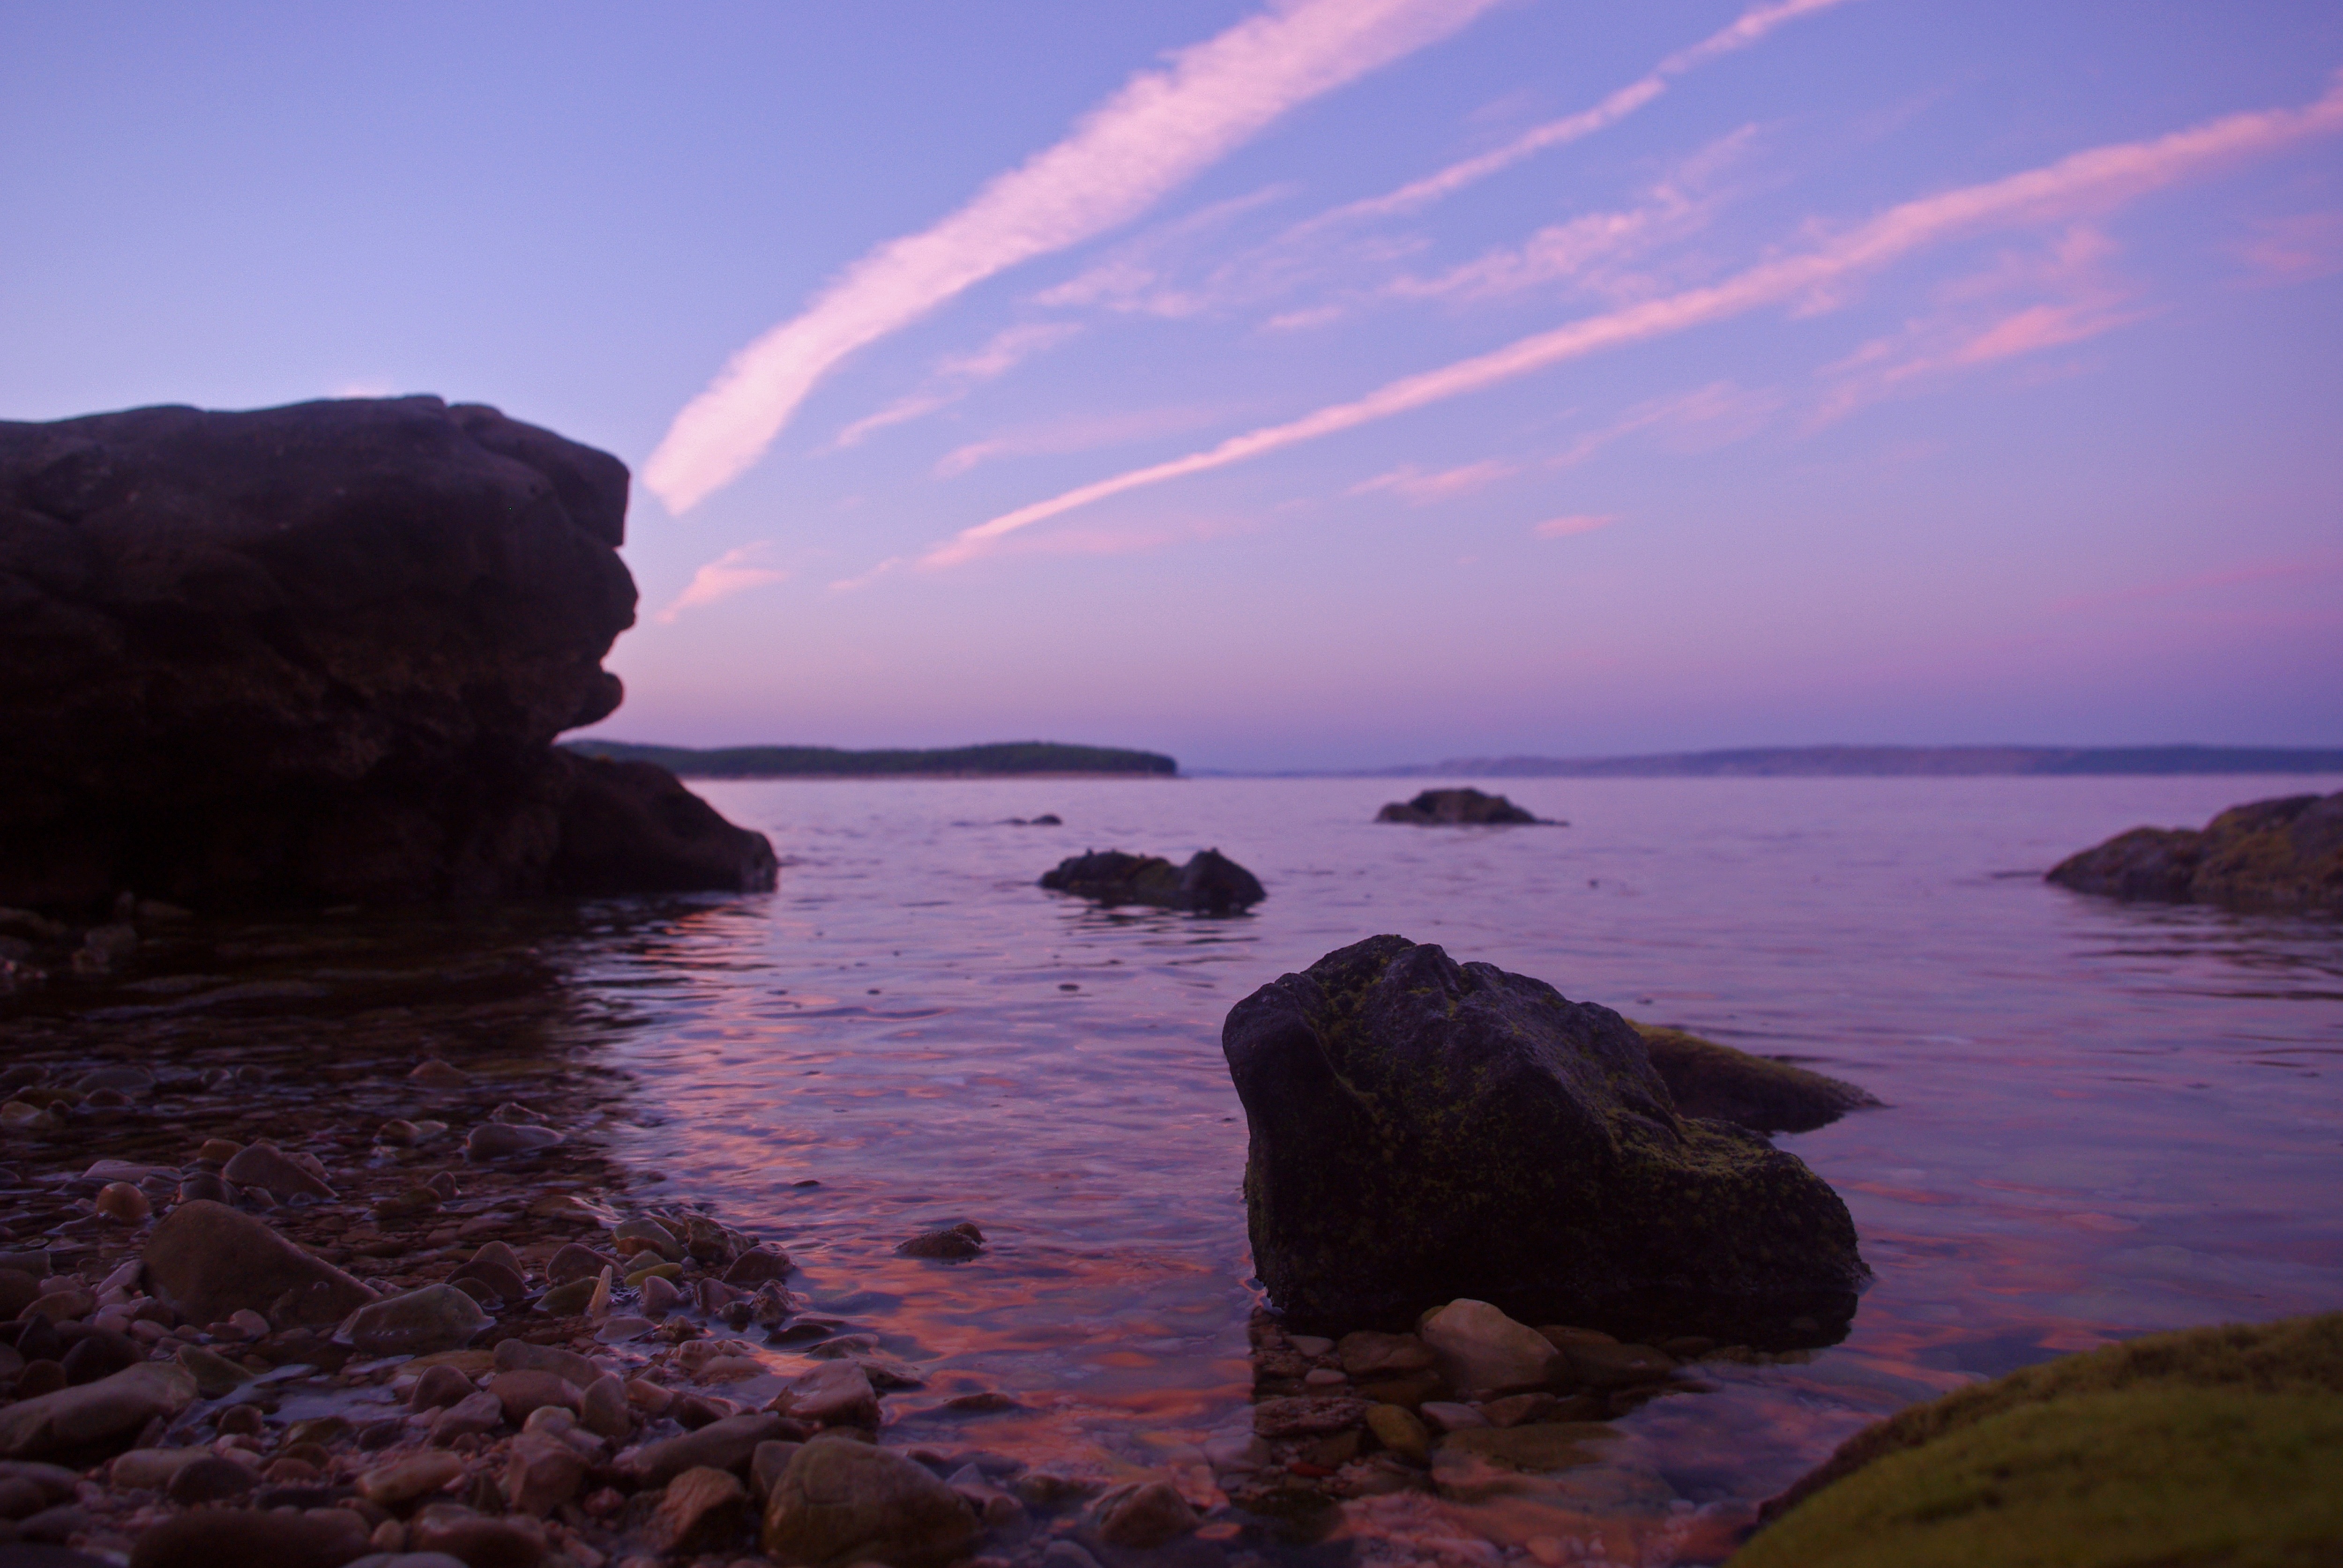
beach, sea, coast, water, rock, ocean, horizon, cloud, sky, sunrise, sunset, morning, shore, wave, dawn, summer, cliff, dusk, evening, cove, reflection, mediterranean, cumulus, holiday, bay, blue, terrain, body of water, blue sky, clouds, bank, croatia, loch, rocky coast, booked, cape, by the sea, pebble beach